Common degu

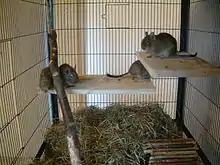
Captive common degus need plenty of space to exhibit a full range of normal behaviours

Common degus are research subjects due to their relationship with sugar and diabetes, but are also studied for a variety of other reasons.